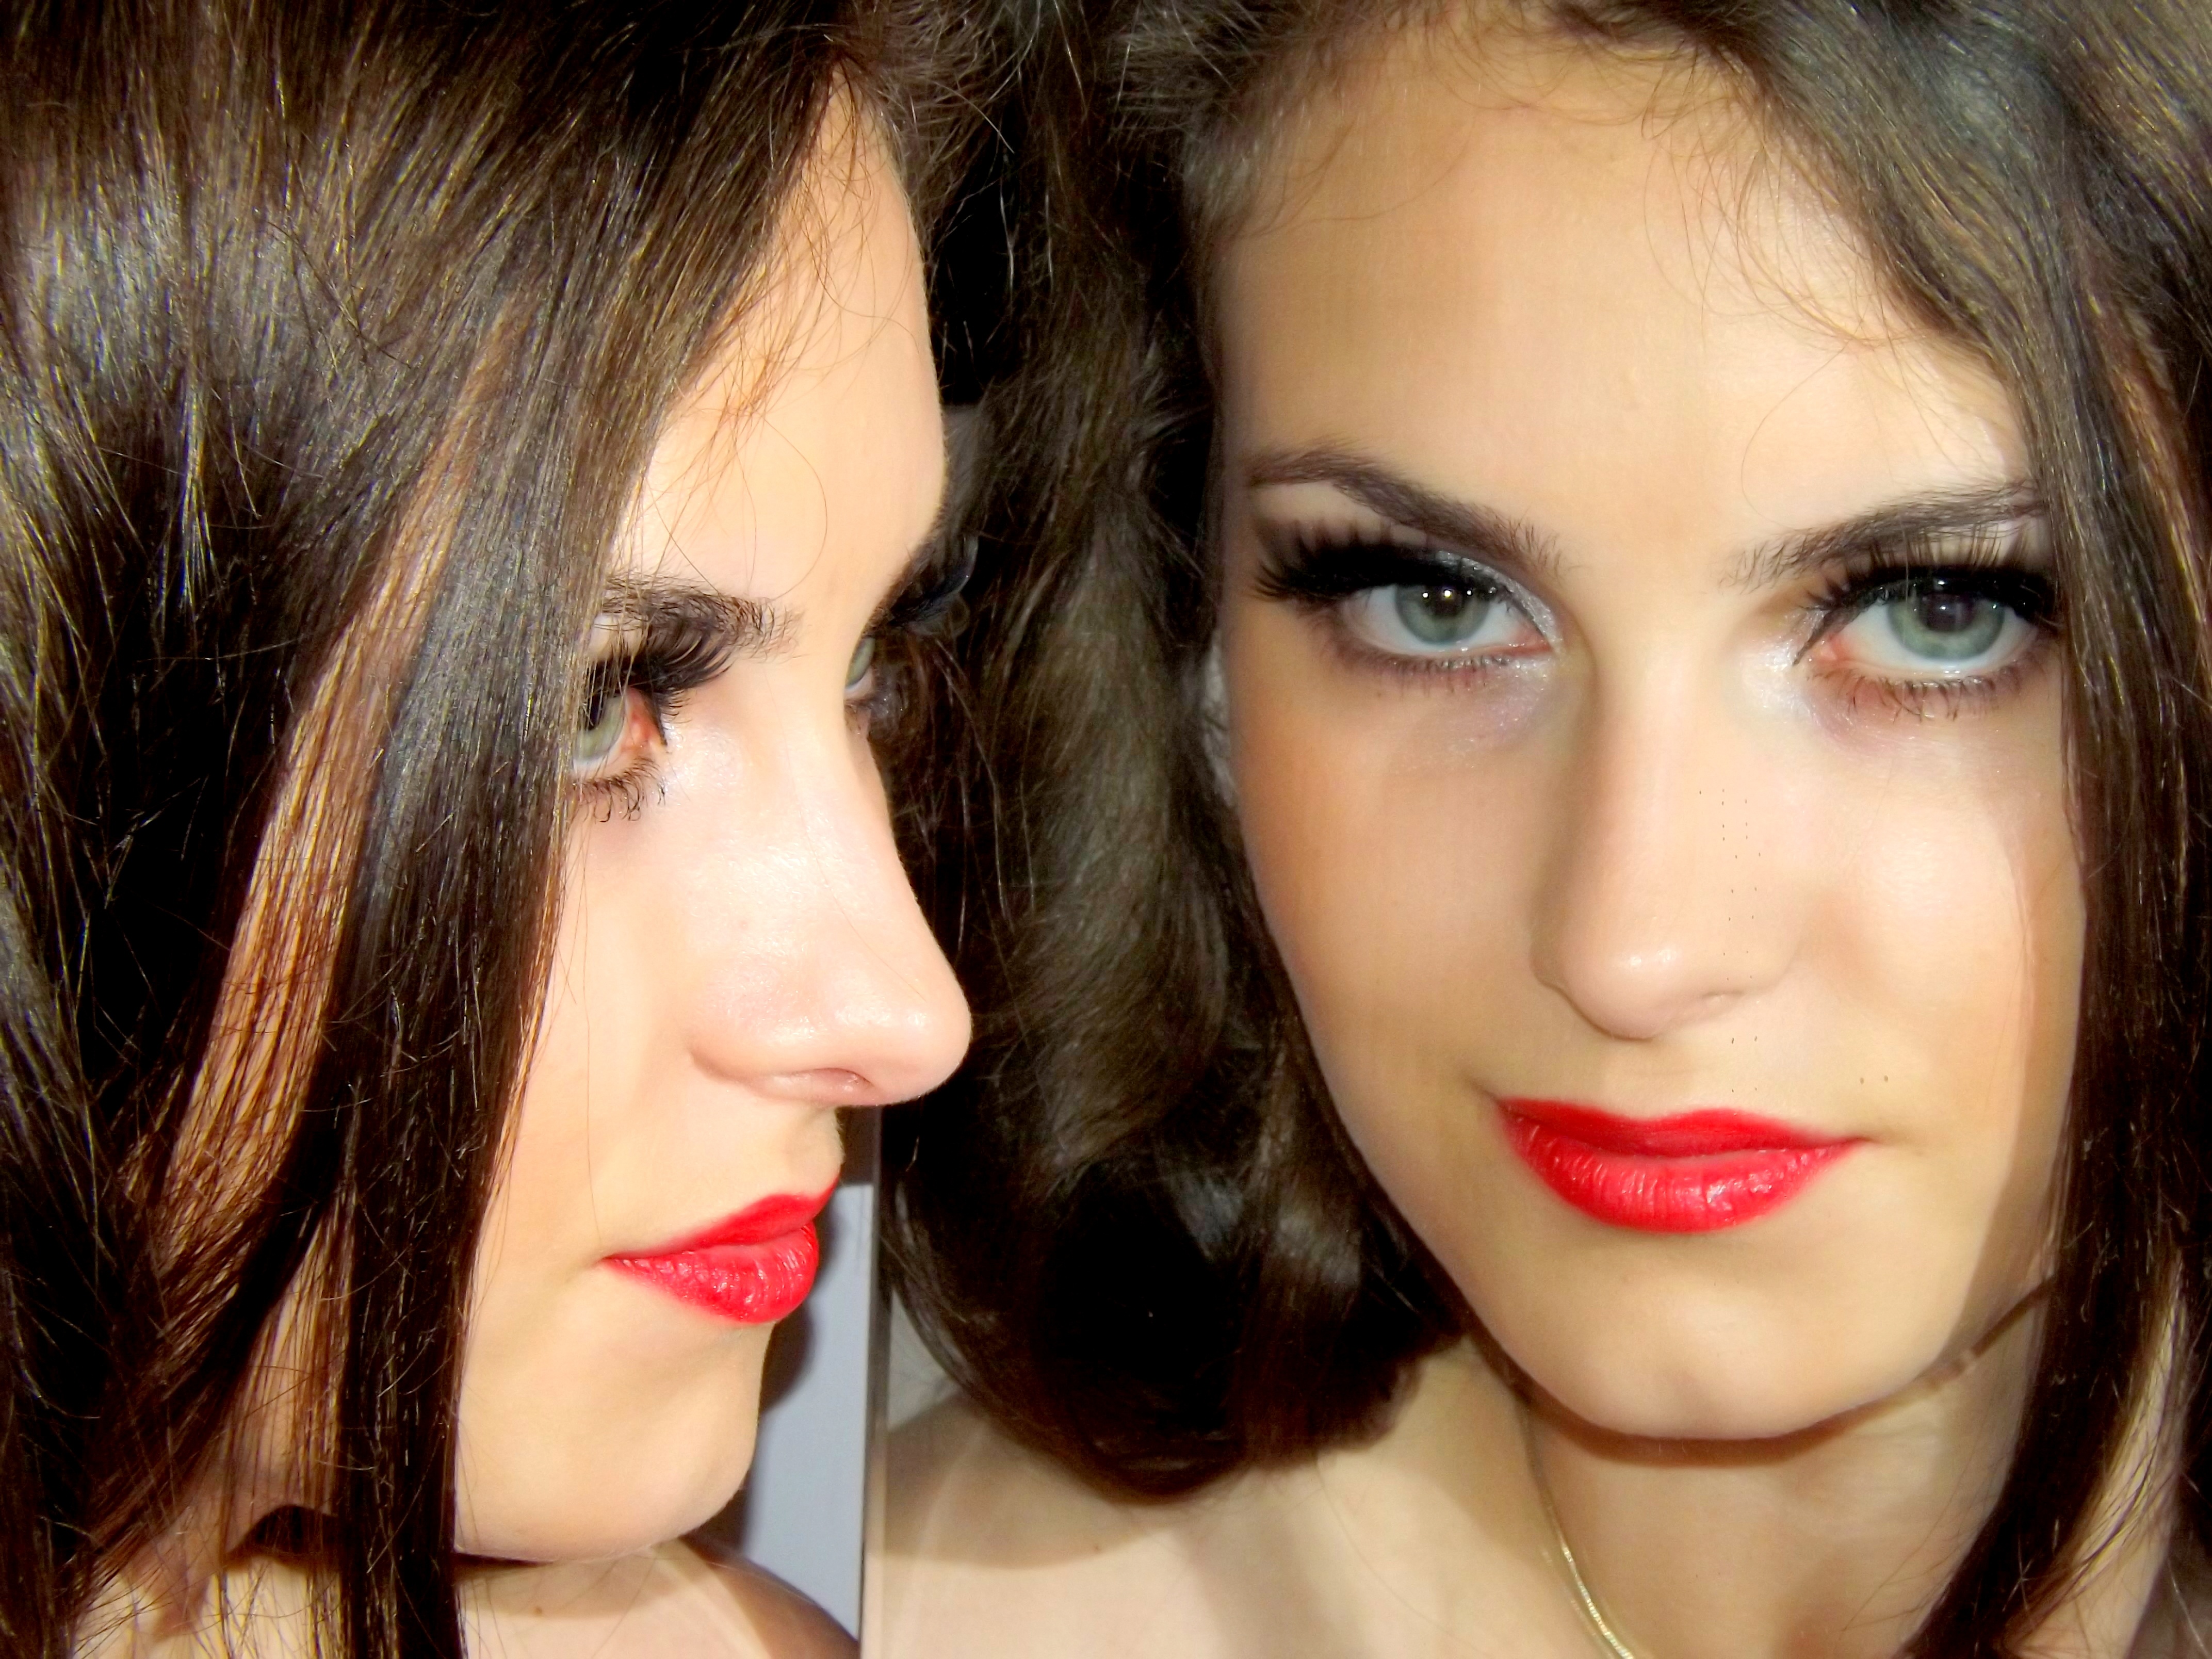
person, girl, hair, singer, portrait, model, reflection, fashion, lip, hairstyle, eyebrow, mouth, long hair, eyelash, close up, human body, black hair, face, nose, cheek, eye, head, mirror, skin, beauty, nice, organ, interaction, photo shoot, red lipstick, brown hair, supermodel